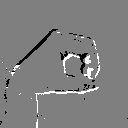
ASL letter: o